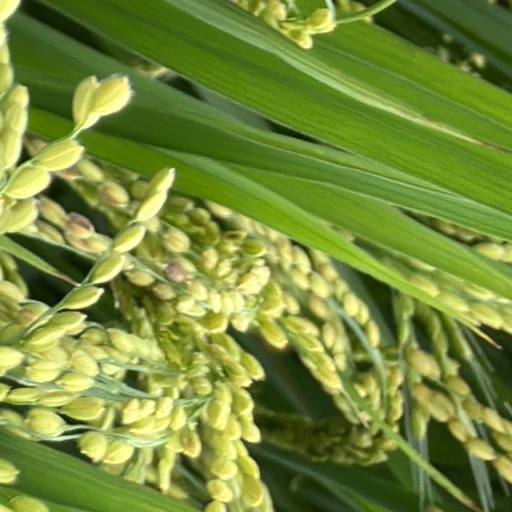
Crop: rice